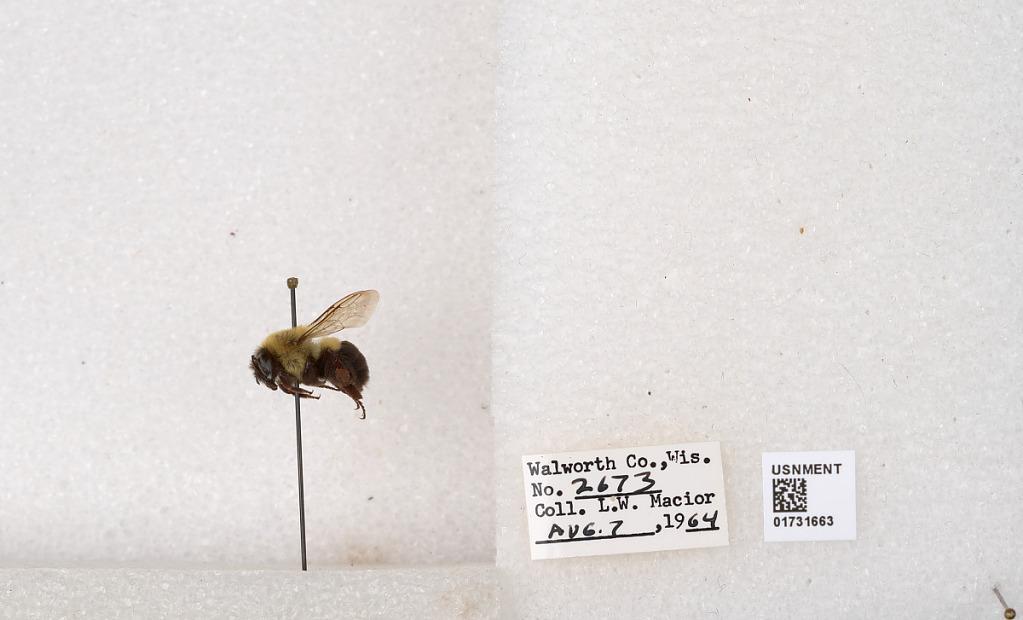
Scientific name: Bombus impatiens Cresson
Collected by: L. Macior
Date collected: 1964-8-7
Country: United States
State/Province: Wisconsin
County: Walworth
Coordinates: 42.6685, -88.5419